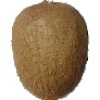
Label: Kiwi 1